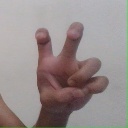
अक्षर: छ